2011 United Kingdom census

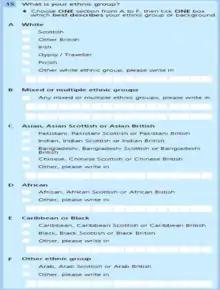
The ethnic group question used in the 2011 census in Scotland.

In Scotland, a wholly owned subsidiary of information technology company CACI was contracted to gather information. CACI "provided interrogators who worked at Abu Ghraib prison at the height of the prisoner abuse scandal".